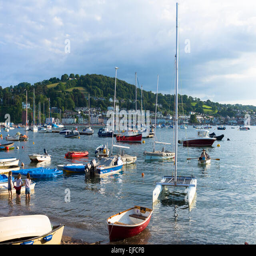
boats in the harbour at coastal resort